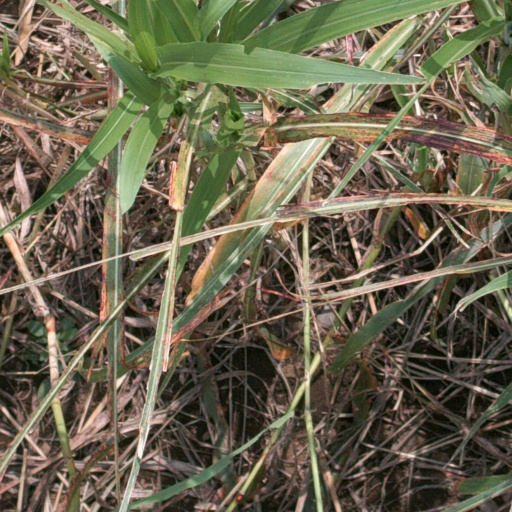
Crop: sorghum